Freestyle scootering

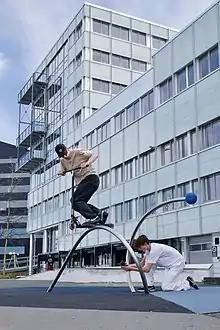
A scooter rider grinding a rainbow rail in the streets of Trondheim, Norway.

After the first version of the foldable kick scooter, invented by Swiss banker Wim Ouboter (founder of Micro-Mobility Switzerland), hit the market in 1999, scooters became extremely popular amongst kids worldwide. Micro was the first to produce and sell these scooters. Shortly after, Micro licensed their new invention to JD Sports who would go on to sell the scooter under the name Razor in the United States and under the name JD Bug in parts of Europe. Razor USA alone sold five million scooters in 2000, which was estimated to be around 65% of the market at the time.